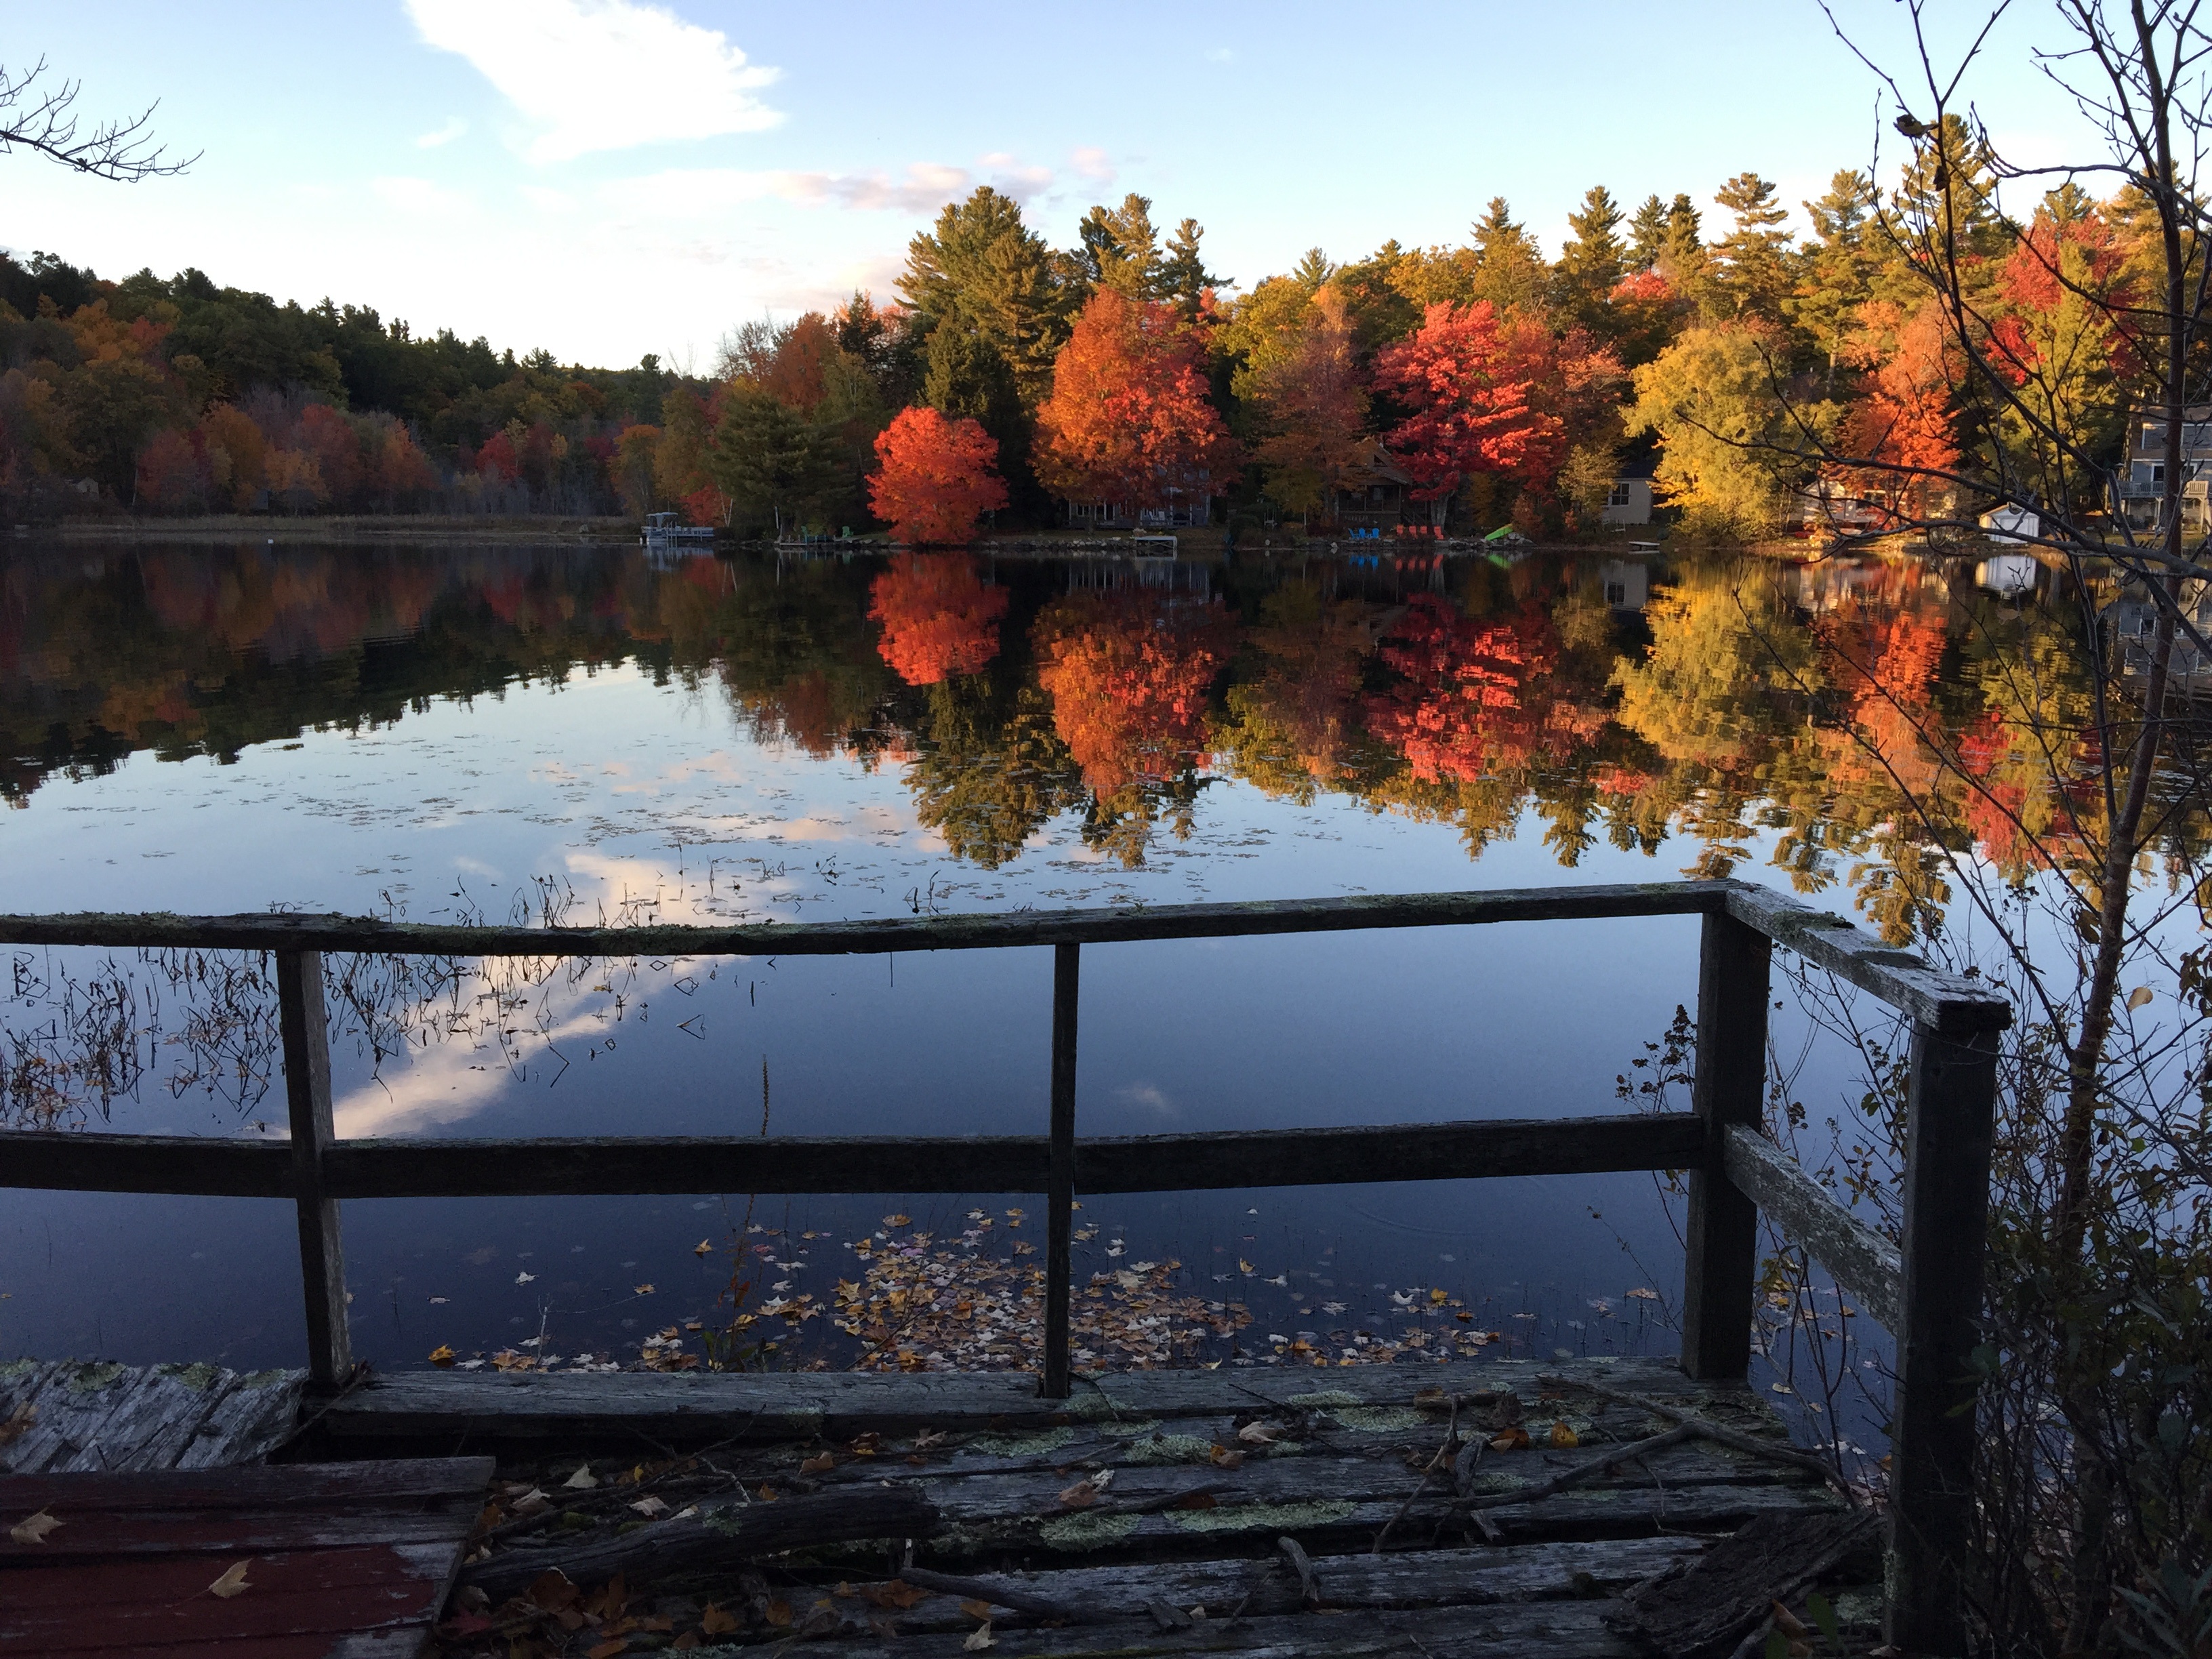
landscape, tree, water, nature, winter, morning, leaf, flower, lake, river, pond, evening, reflection, autumn, season, woody plant